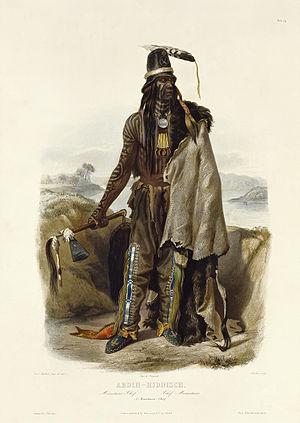
Karl Bodmer: Abdih-Hiddisch. Chef Moinitarri. Tableau 24. En: Maximilian zu Wied-Neuwied: Voyage dans l’interieur de L’Amérique du Nord exécuté pendant les années 1832, 1833 et 1834. Arthus Bertrand, Paris 1840–1843. References: Nordamerika Native Museum Zürich: Karl Bodmer. A Swiss Artist in America 1809–1893. Ein Schweizer Künstler in Amerika. Scheidegger &amp